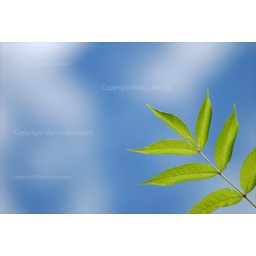
green leaves against the sky